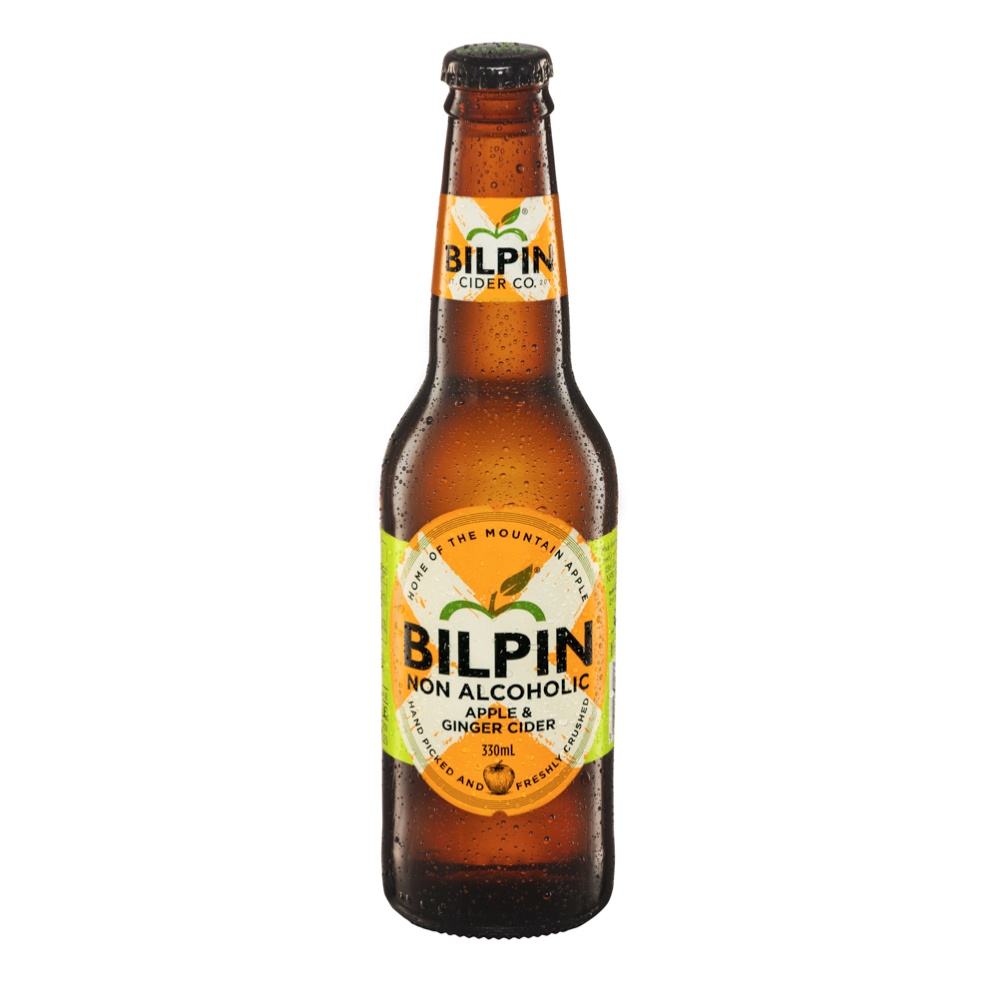
Bilpin Non Alcoholic Apple & Ginger Cider
We have added freshly crushed ginger juice to our non-alcoholic apple blend and the result is the delicious flavour of apples blended with the complexity of ginger – spicy, peppery, lemony and somewhat sweet, all combining for that distinctive ginger zing. Nutrition Information: Average Quantity per 100ml: Energy 180 KJ Protein <1g Fat <1g Carbohydrate 10.6g Sugars 9.9g Sodium <5mg Vitamin C 40mg
Brand: Bilpin Cider
Category: Food, Beverages & Tobacco > Beverages > Low Alcohol & Alcohol-Free Beverages > Low Alcohol & Alcohol-Free Hard Cider